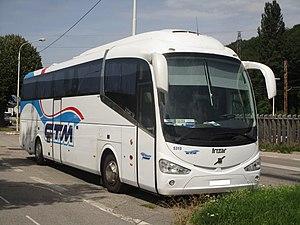
Un Irizar i6 (n°5310 de la CTM) dans l’Avenue des Landiers (Chambéry, France) le 28 août 2017.